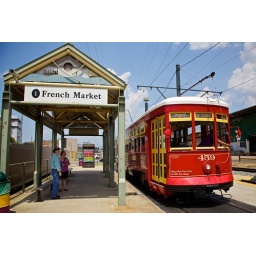
Catching the street car in the French Market to go to St. Charles.  New Orleans, LA